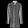
Label: Coat